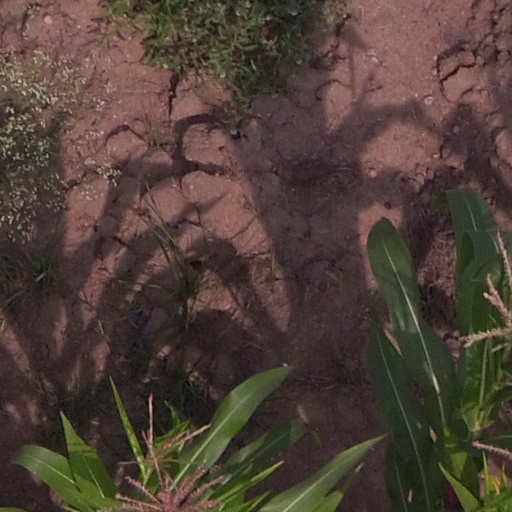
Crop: maize; corn